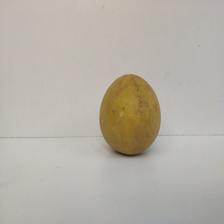
Size: Large